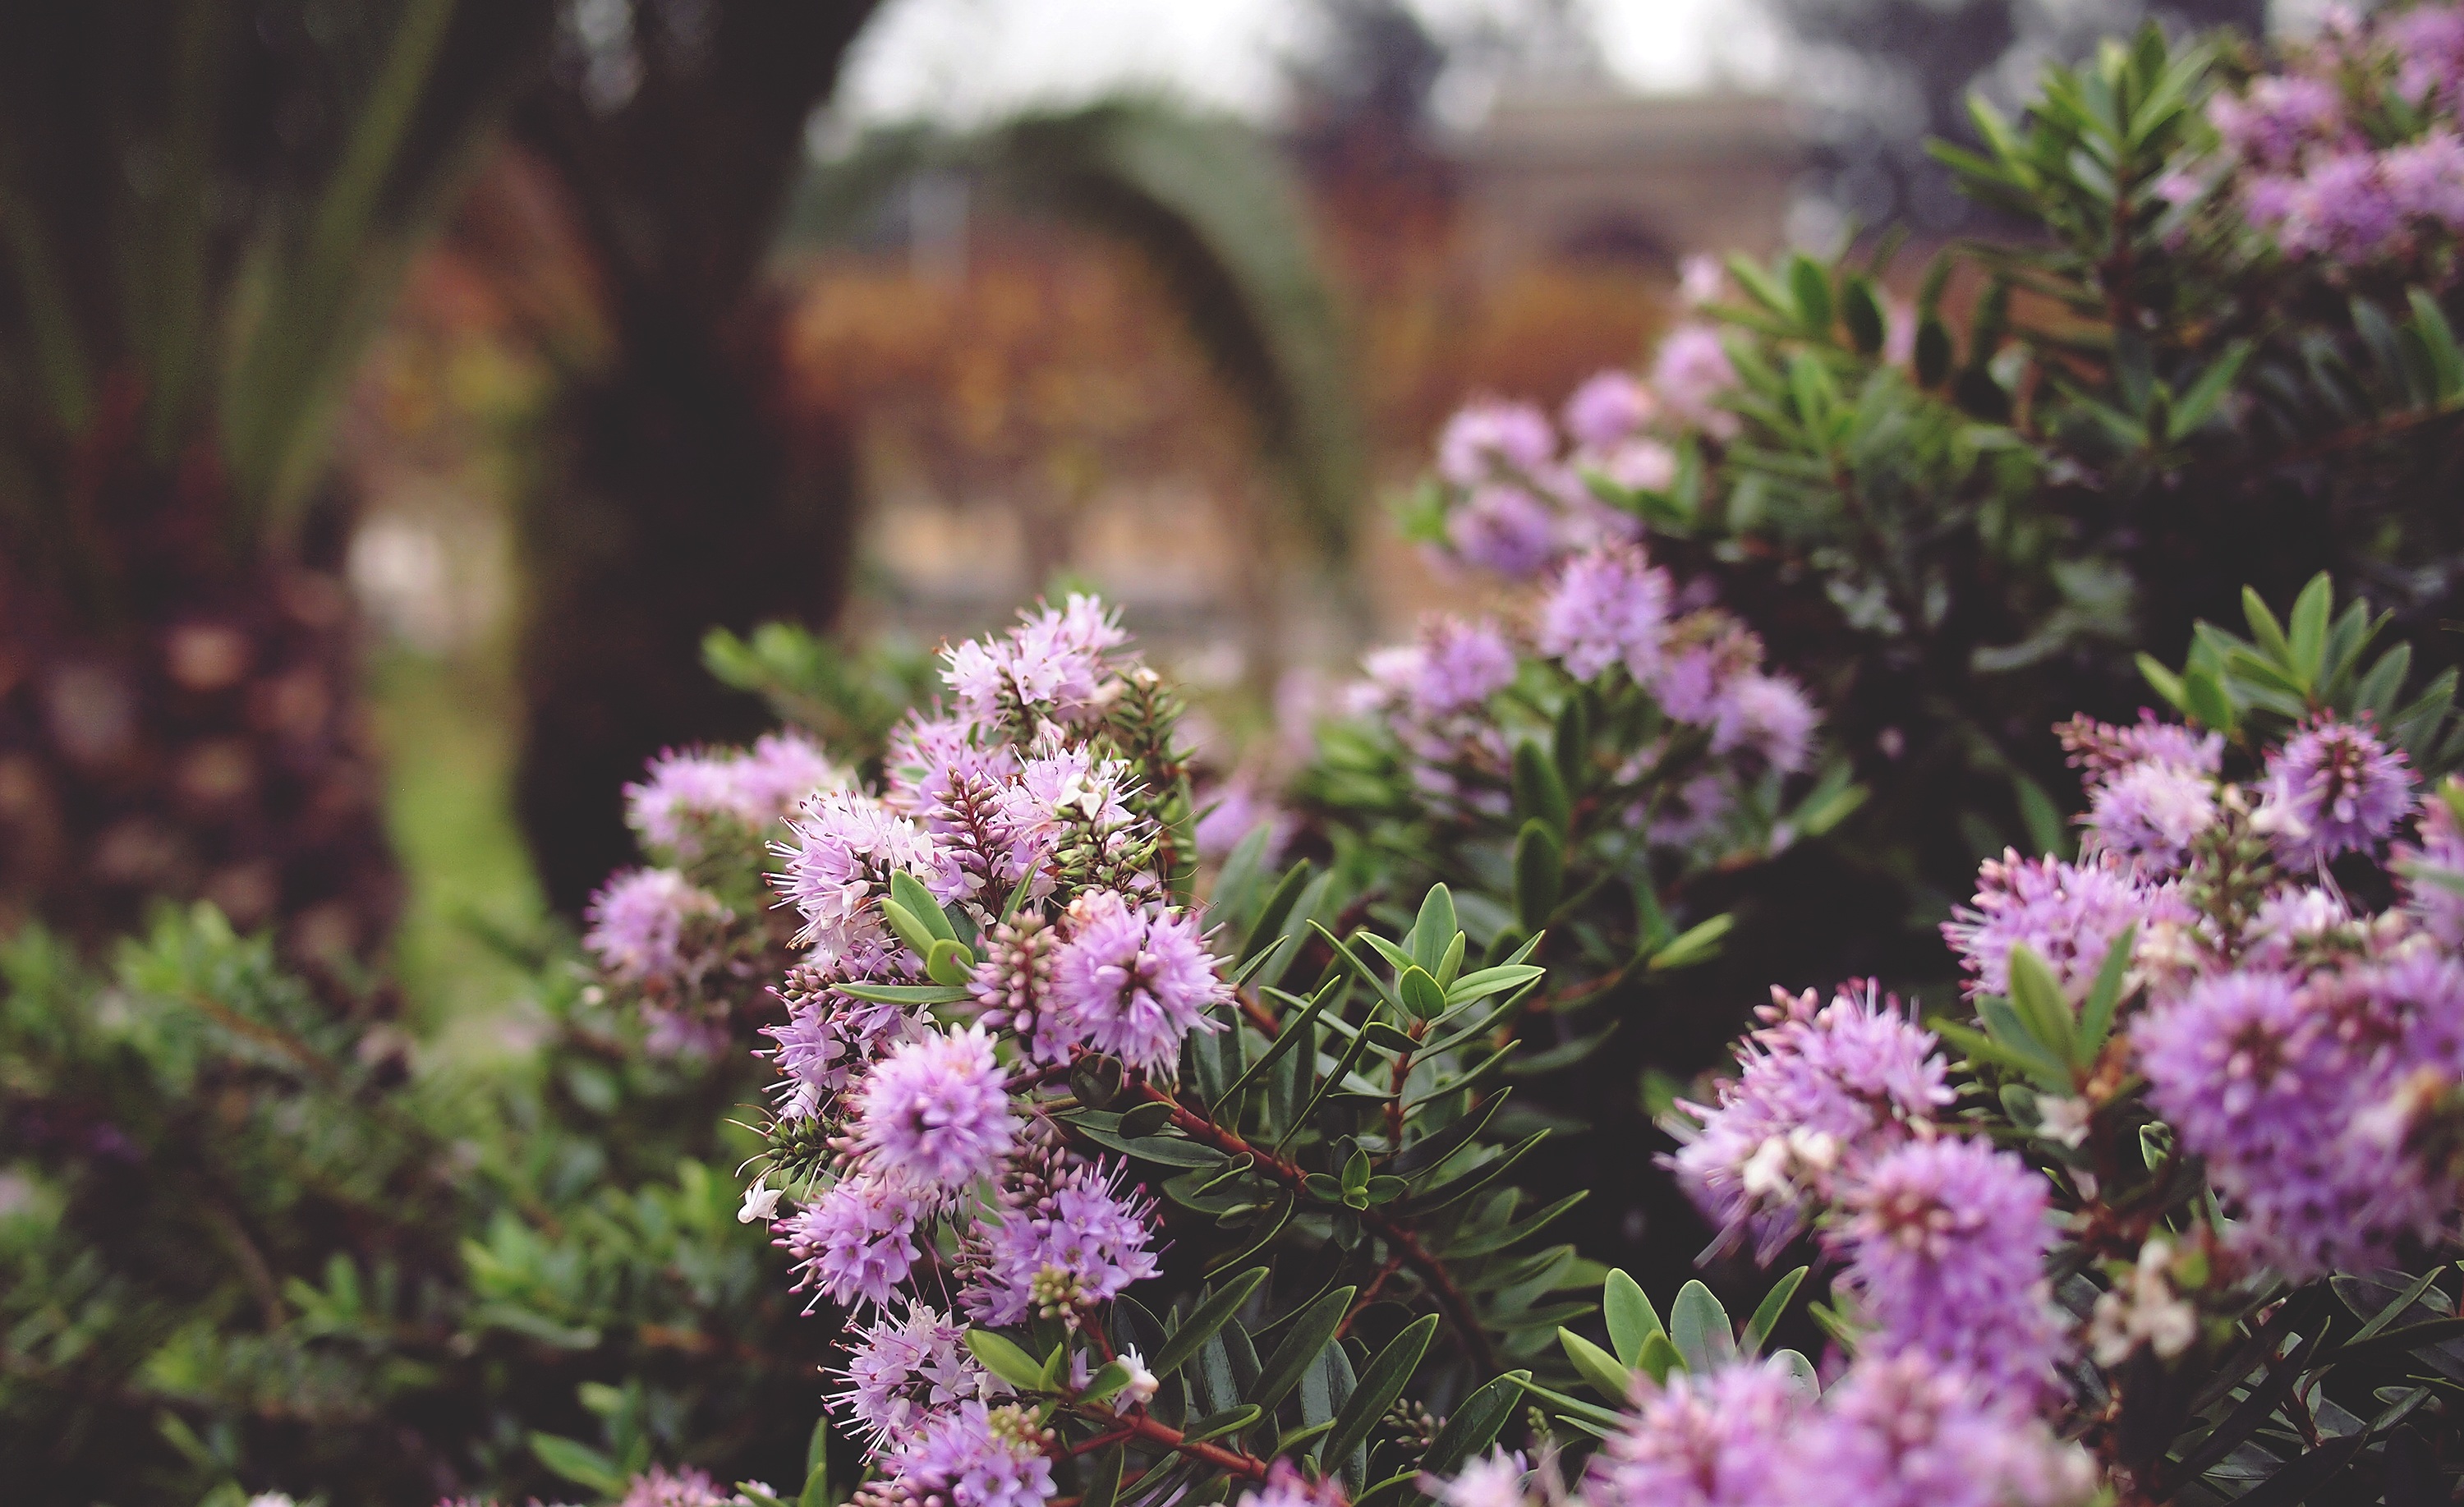
blossom, plant, flower, purple, herb, botany, garden, flora, plants, wildflower, flowers, shrub, flowering plant, land plant, english lavender, breckland thyme